Roger Creager

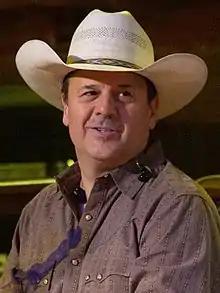
Creager in 2019

Roger Creager (born July 25, 1971) is an American Texas country music singer and songwriter from Corpus Christi, Texas.